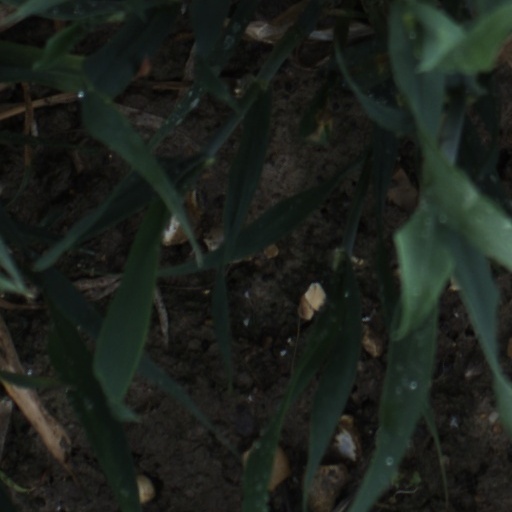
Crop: wheat